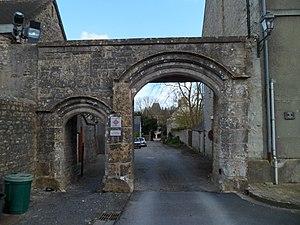
Ancien château de fr:Sainte-Marie-du-Mont This building is indexed in the Base Mérimée, a database of architectural heritage maintained by the French Ministry of Culture,
Le château de l'Islet est une demeure, des XVIᵉ – XVIIᵉ siècles, qui se dresse sur la commune de Sainte-Marie-du-Mont dans le département de la Manche, en région Normandie.